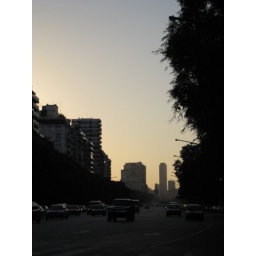
I cross this street often, it's right by my house.